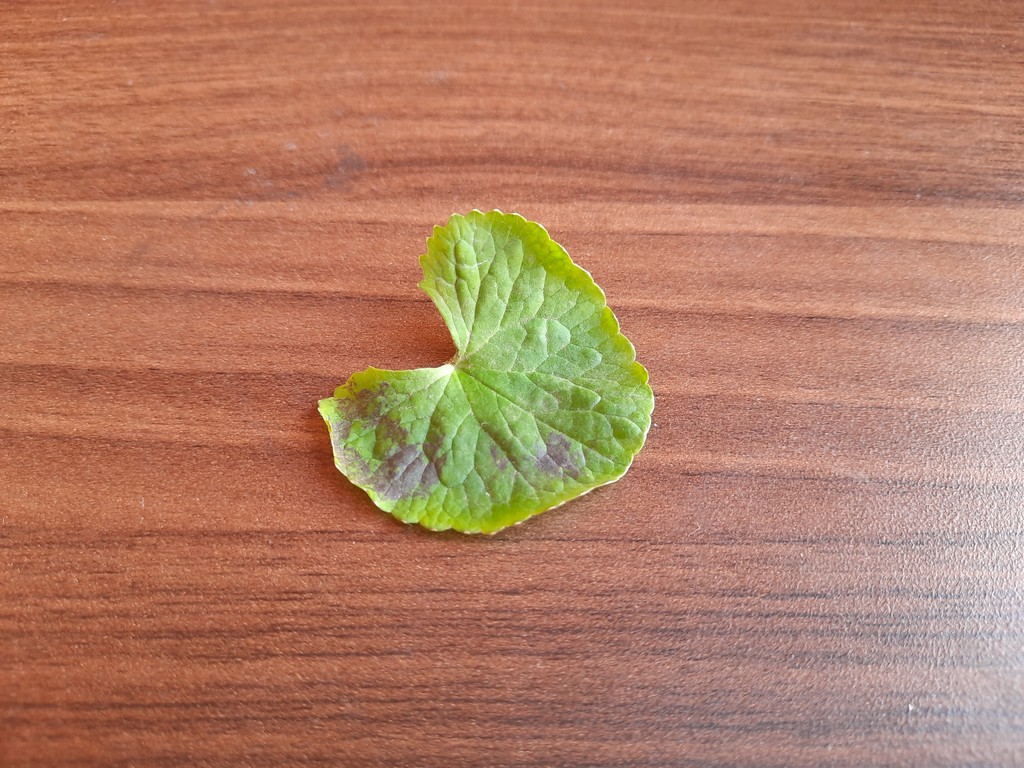
Label: Unhealthy